Military history of China before 1912

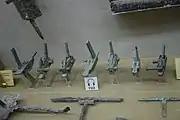
Western Han dynasty crossbow trigger mechanisms

Founded by the Mongols who conquered Song China, the Yuan had the same military system as most nomadic peoples to China's north, focused mainly on nomadic cavalry, who were organized based on households and who were led by leaders appointed by the khan.